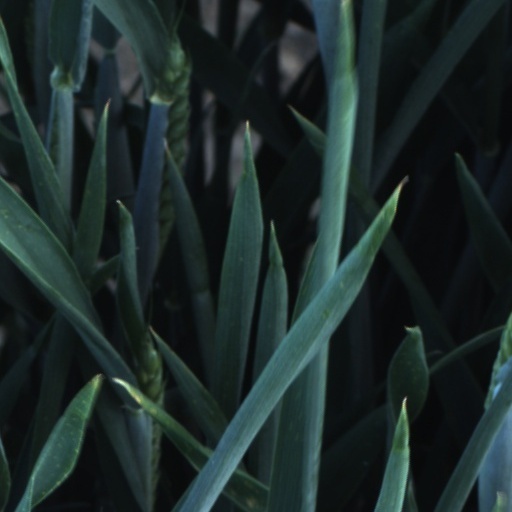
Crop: wheat